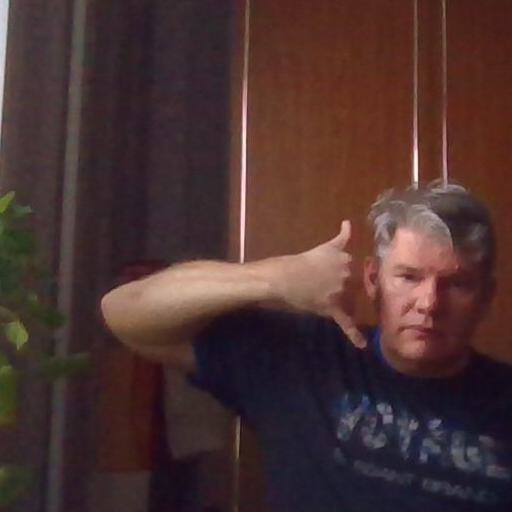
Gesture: call